Morchella sextelata

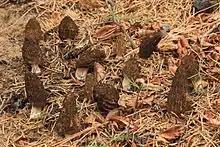
A group of fruit bodies in Yosemite National Park, California, in an area burned by the 2013 Rim Fire

"Morchella sextelata" may be either saprobic or mycorrhizal at different times in its life cycle. Its fruit bodies grow in partially burned conifer forests, particularly those dominated by Douglas fir ("Pseudotsuga menziesii") and ponderosa pine ("Pinus ponderosa"). They tend to appear in great numbers the year immediately following fire and appear in decreasing frequency in successive years. Fruiting occurs from April through July, at elevations between . The distribution includes Washington, Idaho, Montana, Wyoming, and Yukon Territory. "M. sextelata" has also been found in China, but it remains unclear whether dispersal between these distant locations occurred naturally or through accidental introduction by humans.